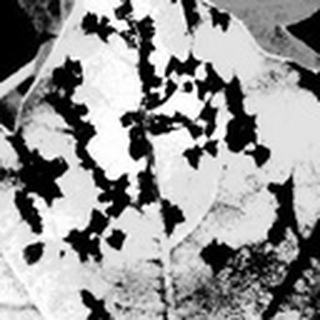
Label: cotton_bacterial_blight